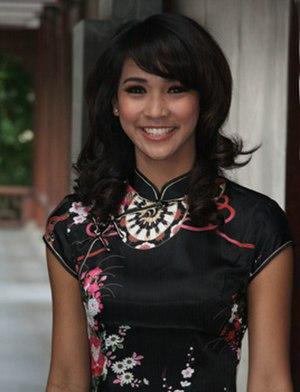
Kamidia Radisti est une mannequin indonésienne qui a remporté le titre de Miss Indonésie 2007.
Miss Indonésie est un concours de beauté féminine destiné aux jeunes femmes habitantes et de nationalité indonésienne, âgées de moins de 24 ans. Il est organisé par MNC Group en partenariat avec la société de cosmétiques Sari Ayu. Le concours se tient généralement à Jakarta. Tenu depuis 2005, la lauréate du concours est désignée pour représenter le pays à Miss Monde. Le concours a comme équivalent Puteri Indonesia, créé en 1992, qui permet de représenter le pays au concours de Miss Univers.